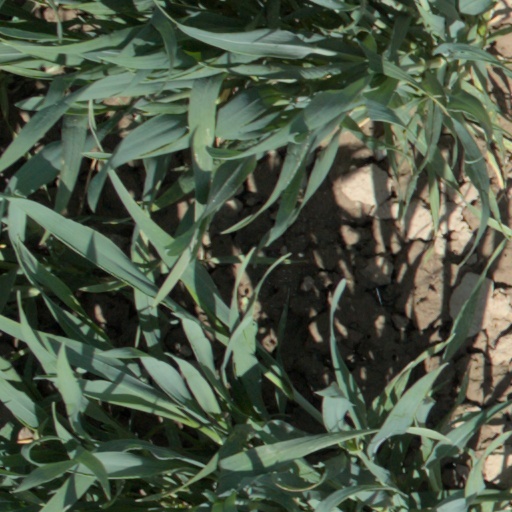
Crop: wheat